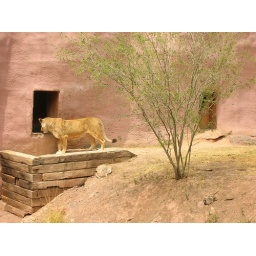
The male lion was in there, behind a wire door, looking out.